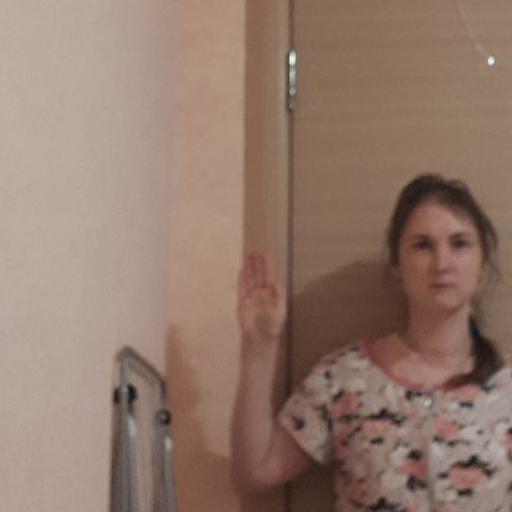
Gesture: stop